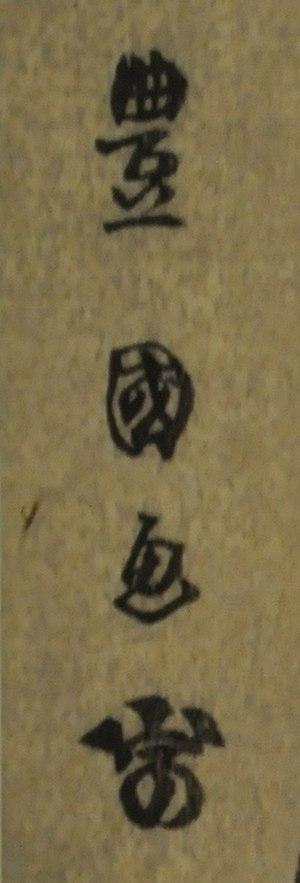
Ichikawa Omezō en pèlerin et Ichikawa Yaozō en samouraï est le titre d'une estampe ukiyo-e publiée vers 1801 par l'artiste japonais Utagawa Toyokuni I. Elle représente deux des plus importants acteurs de la fin de l'époque d'Edo en personnages d'un drame contemporain du répertoire kabuki. C'est un exemple classique du genre kabuki-e ou yakusha-e. L'estampe appartient à la collection permanente de la galerie d'art du Japon du Musée royal de l'Ontario au Canada.